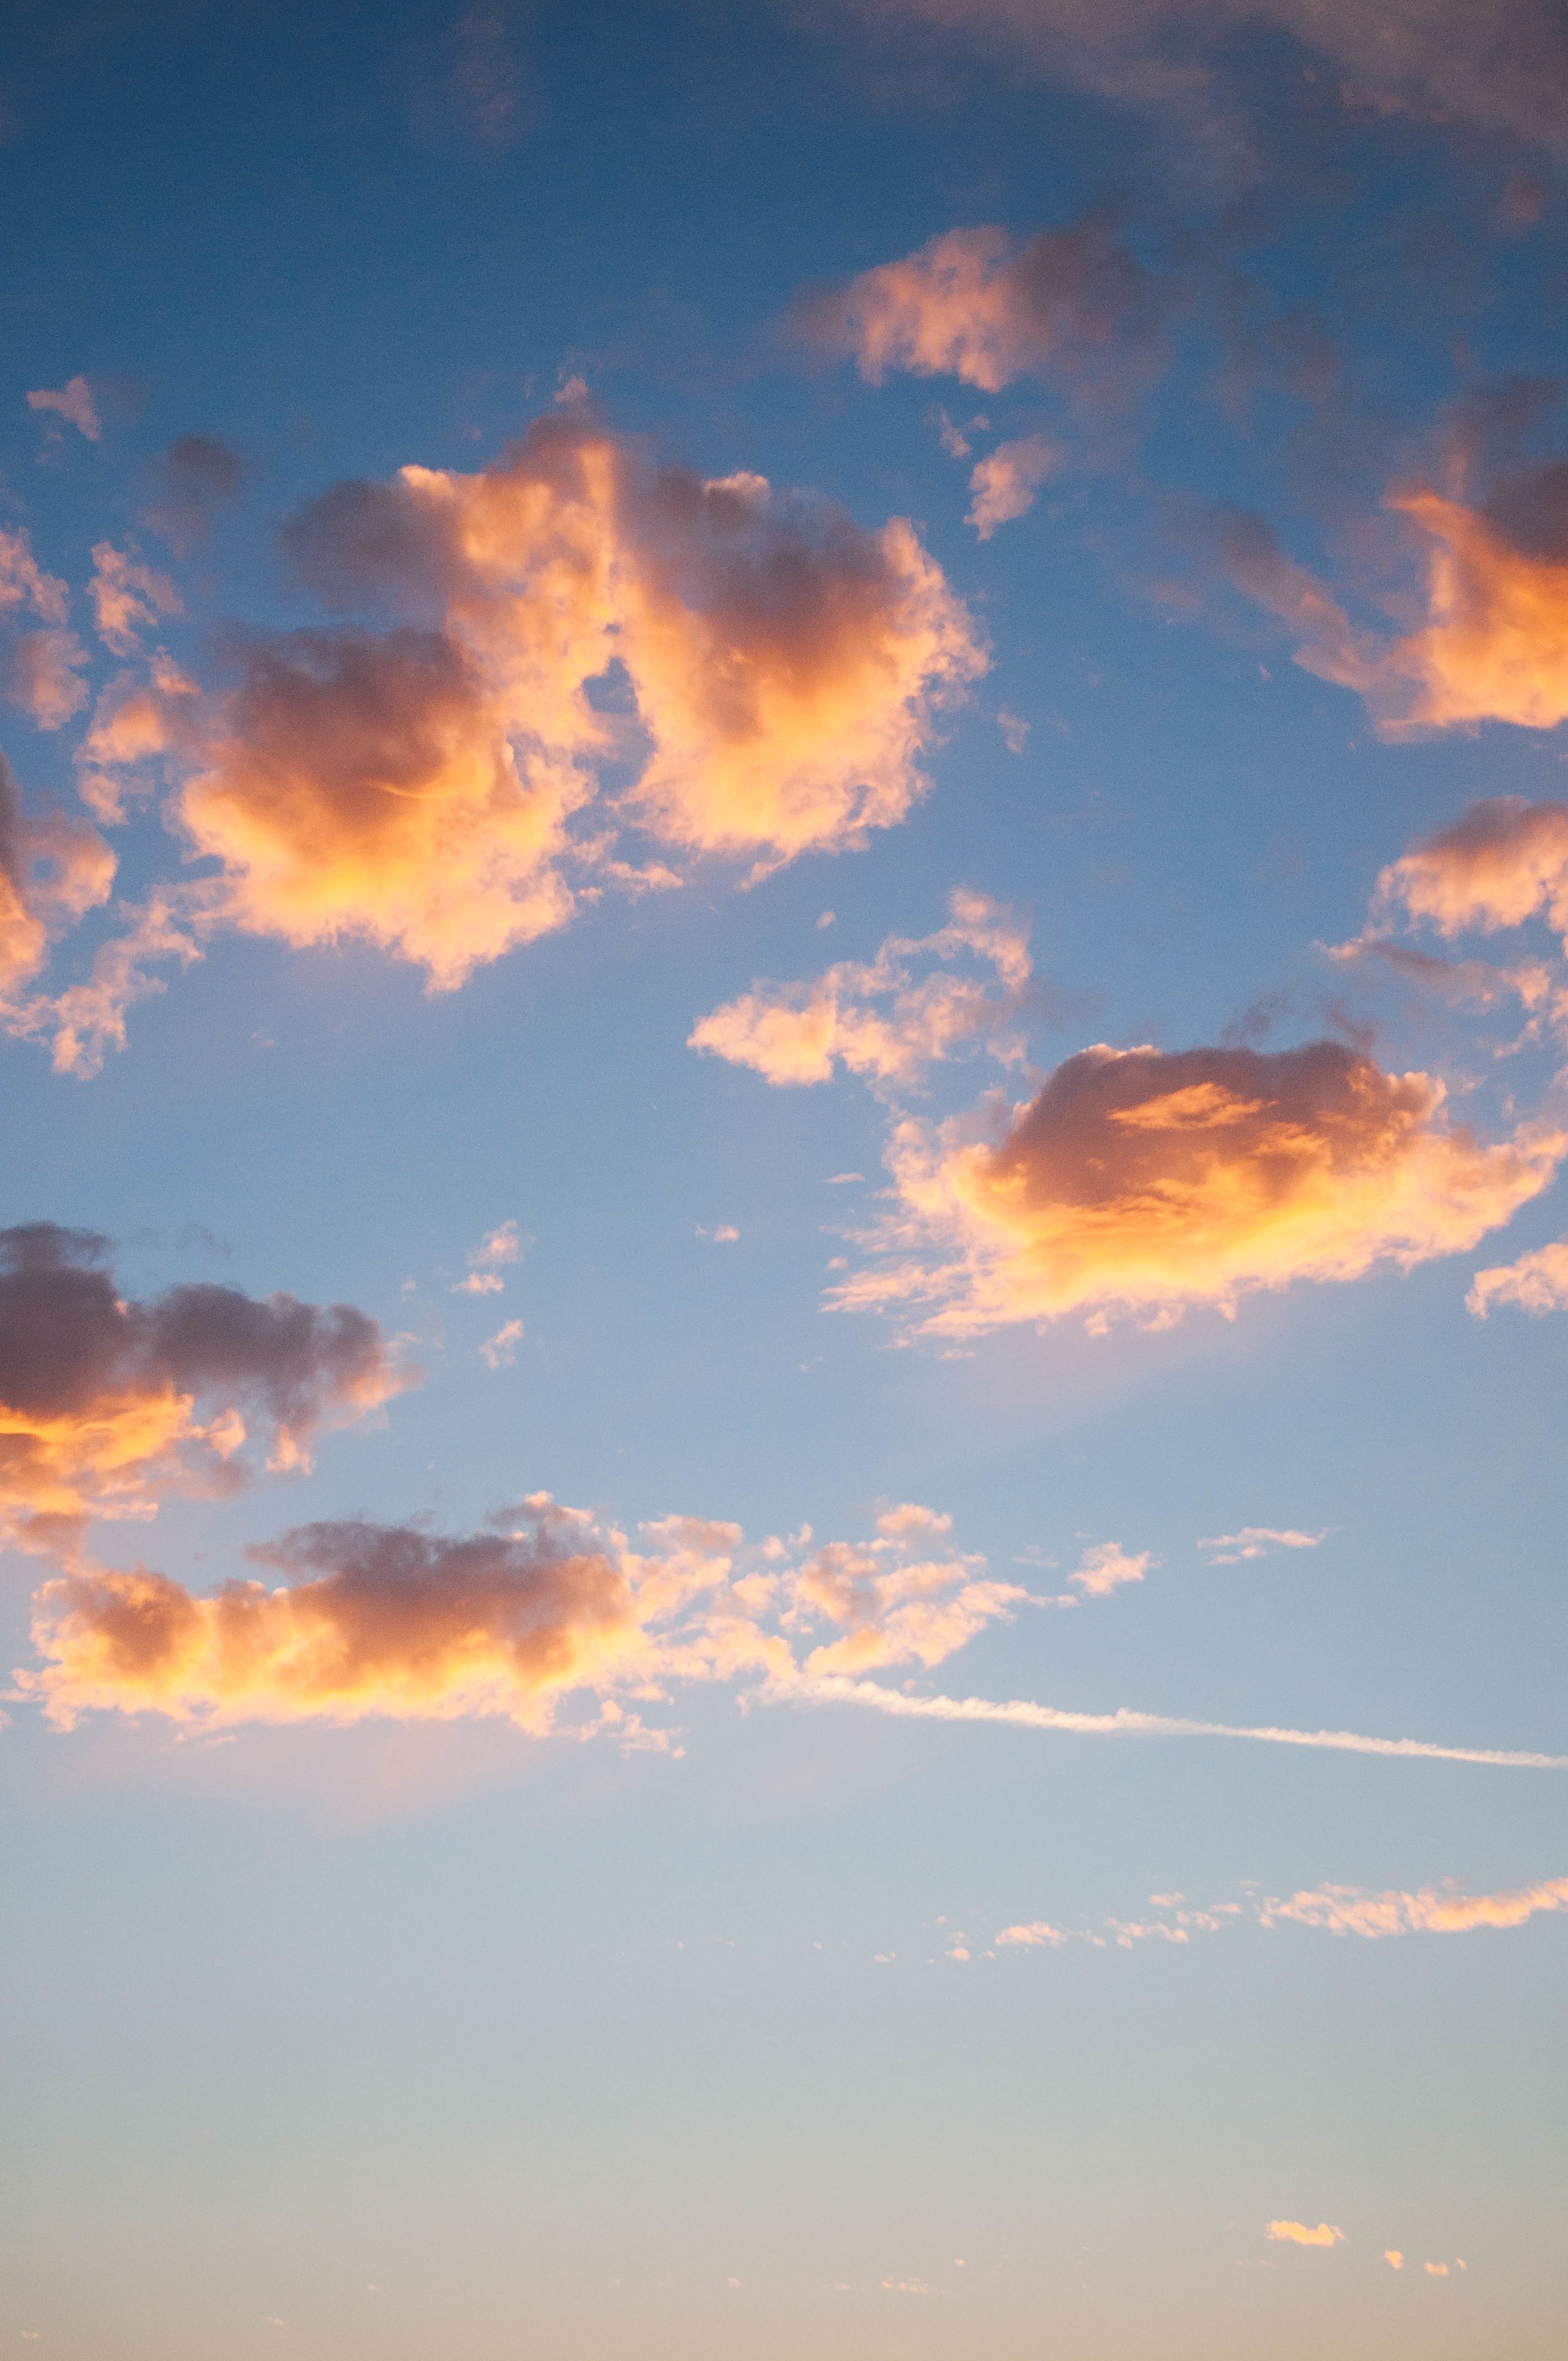
horizon, cloud, sky, sun, sunrise, sunset, sunlight, morning, dawn, atmosphere, dusk, daytime, evening, cumulus, afterglow, meteorological phenomenon, red sky at morning